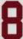
Number: 8